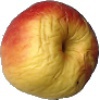
Label: red_yellow_apple